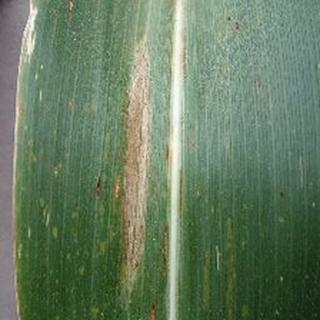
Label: corn_northern_leaf_blight